Caroline era

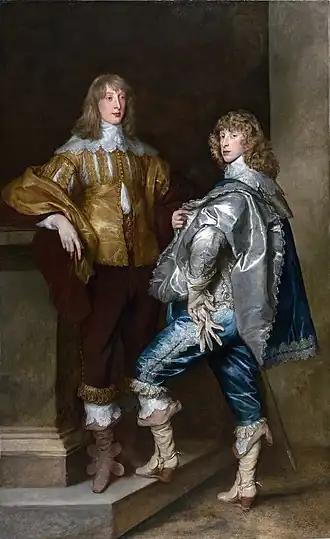
Van Dyck's portrait of the young and fashionably dressed Lords John and Bernard Stewart epitomises the Caroline era. Both were to die fighting for the Royalist cause in the Civil War.

The Caroline era is the period in English and Scottish history named for the 24-year reign of Charles I (1625–1649). The term is derived from "Carolus", Latin for Charles. The Caroline era followed the Jacobean era, the reign of Charles's father James I & VI (1603–1625), overlapped with the English Civil War (1642–1651), and was followed by the English Interregnum until The Restoration in 1660. It should not be confused with the Carolean era, which refers to the reign of Charles I's son King Charles II.